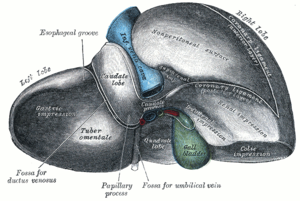
L’Amanite phalloïde, également connue sous les noms vernaculaires d’oronge verte, de calice de la mort, d'agaric bulbeux, d'oronge ciguë, ou de lera verda picotada est une espèce de champignons vénéneux de la famille des Amanitaceae et du genre des amanites. Largement distribuée en Europe, Amanita phalloides est trouvée en association avec différents feuillus ou conifères. Cette espèce dotée d'une grande capacité d'adaptation a été introduite dans d'autres pays et continents, transportée sur des chênes, châtaigniers ou pins. Le sporophore, apparaissant en été et en automne, est généralement verdâtre, avec des lames et un pied blancs.